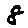
Label: 8